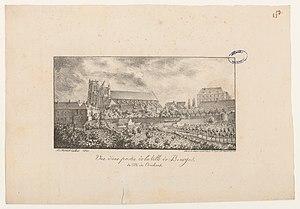
Bourges est une commune française, préfecture du département du Cher. Avec 64 551 habitants en 2017, il s'agit de la commune la plus peuplée du département. Au centre d'une aire urbaine de 140 350 habitants, Bourges est la troisième commune la plus peuplée de la région Centre-Val de Loire, après Tours et Orléans, et devant Blois, Châteauroux et Chartres.